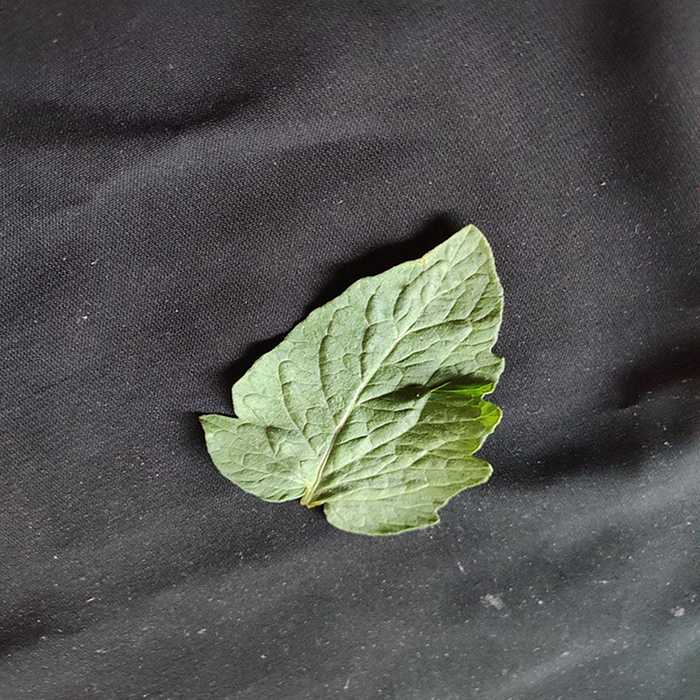
Plant: Tomato
Label: Tomato Fresh leaf